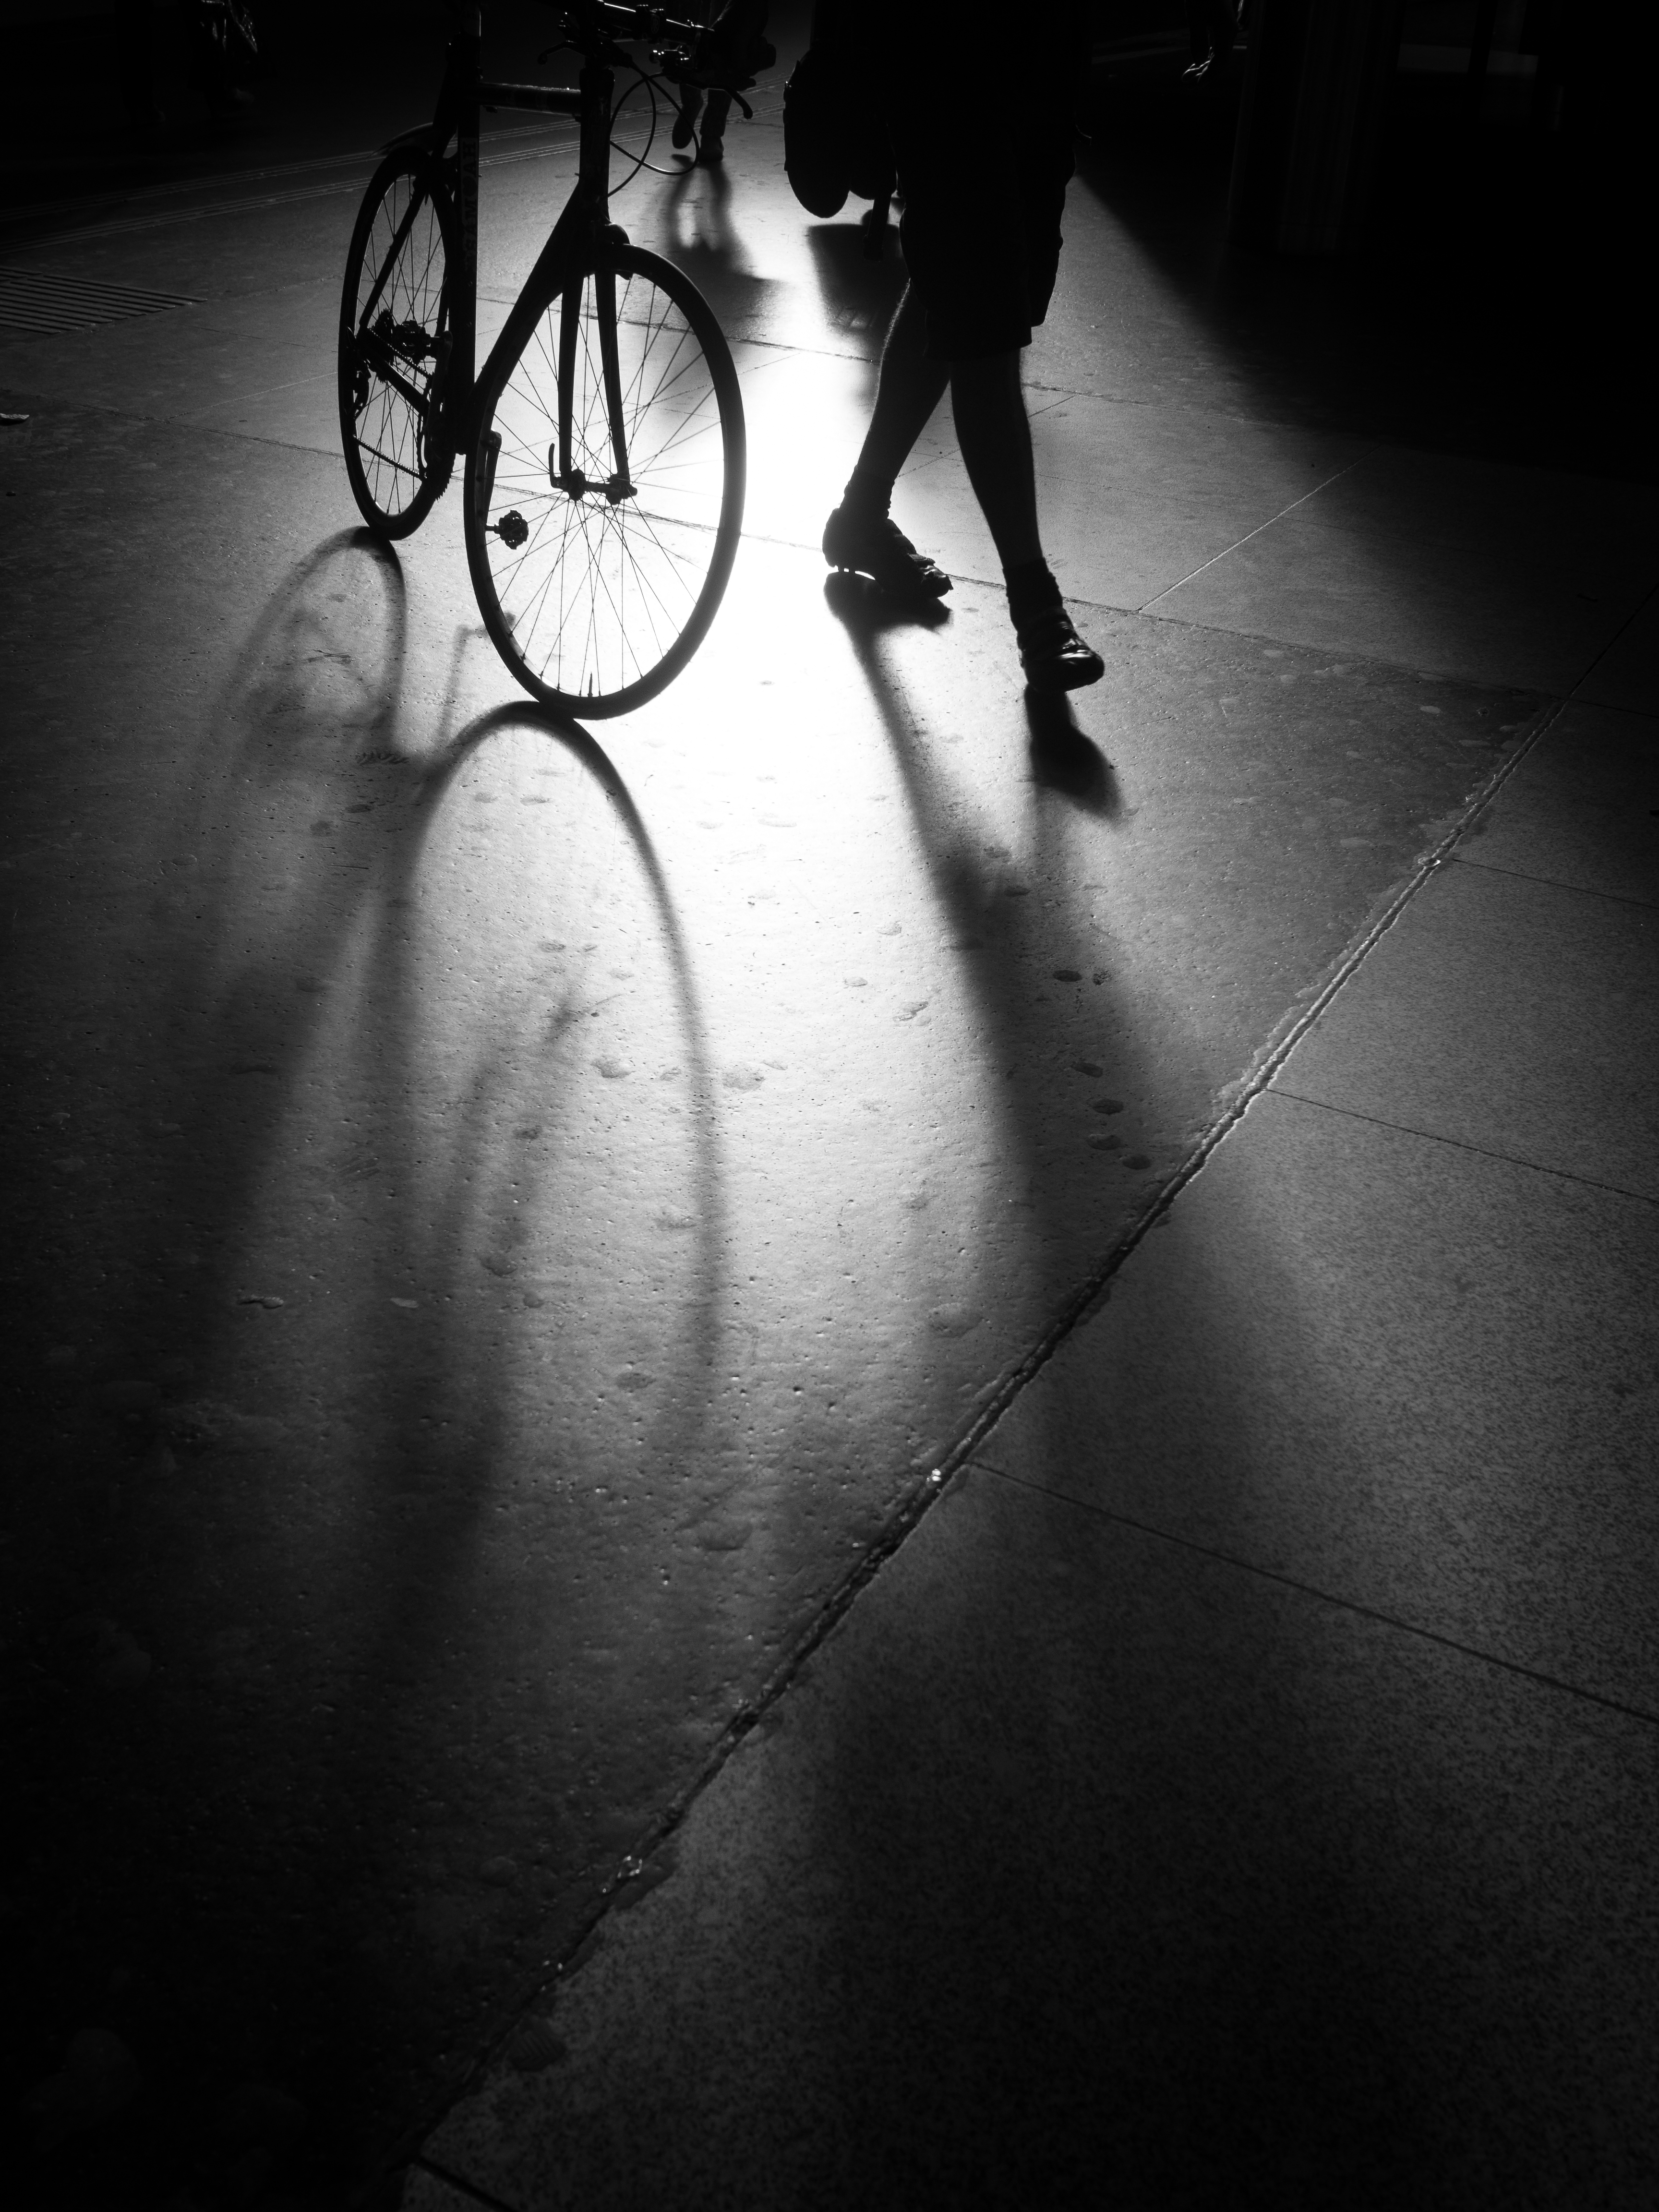
hand, light, black and white, white, street, photography, ebook, shadow, training, darkness, black, monochrome, streetphotography, flickr, thomas, video, olympus, omd, fuji, shape, leica, emotion, monochrom, leuthard, hcb, thomasleuthard, monochrome photography, film noir